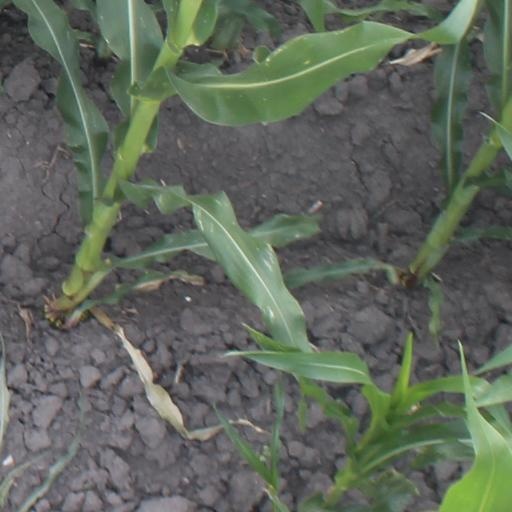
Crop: maize; corn